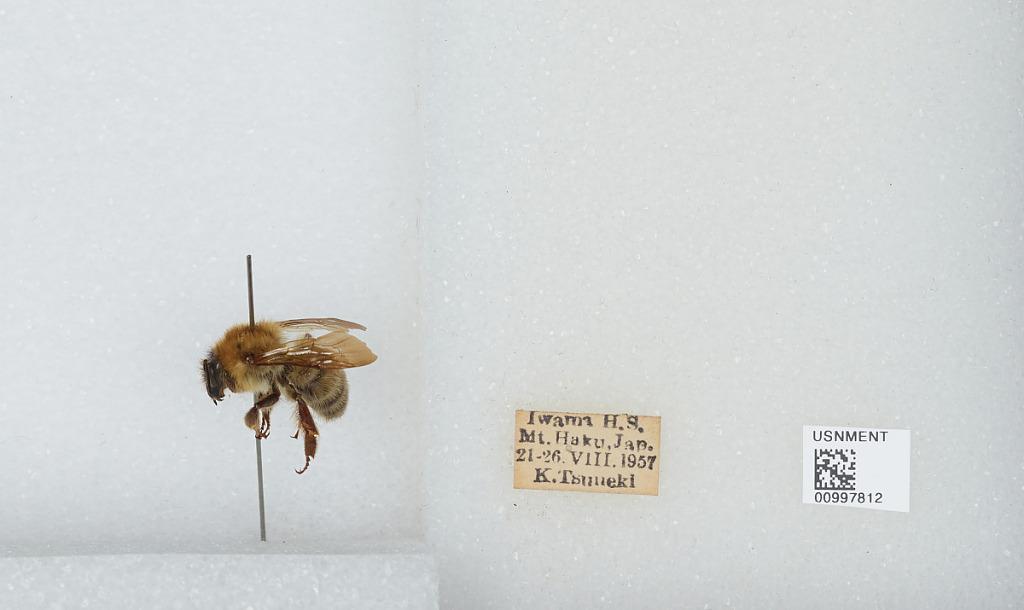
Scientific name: Bombus (Diversobombus) diversus Smith
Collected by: K. Tsuneki
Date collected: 1957-8-21
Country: Japan
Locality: Mt. Haku
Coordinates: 36.1553, 136.761